Question: Please indicate a possible affordance area of the surfboard that can be used for carrying
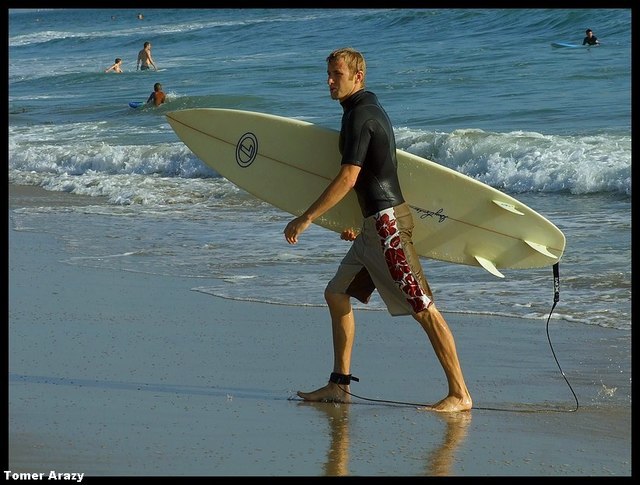
Answer: [167.5, 110.5, 562.5, 266.5]